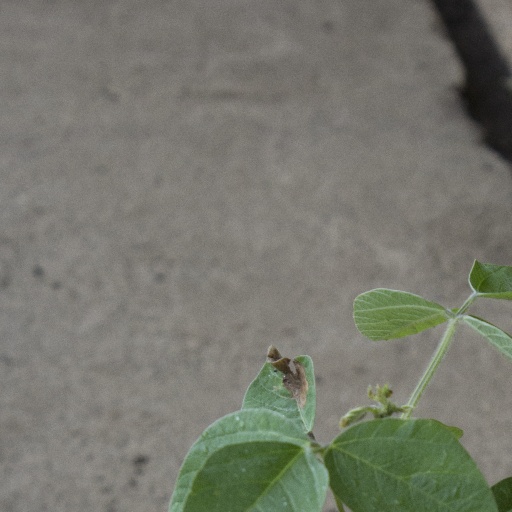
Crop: soybean